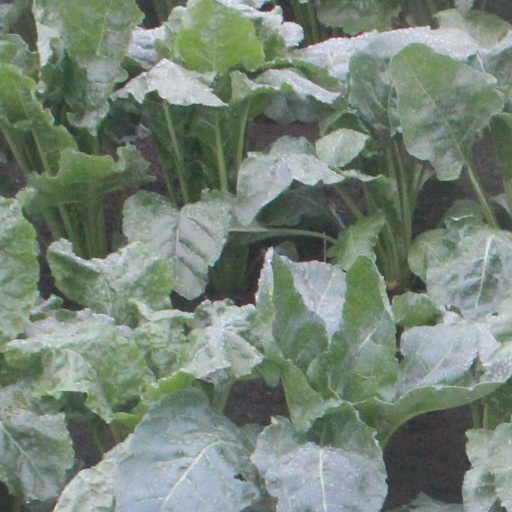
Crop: sugar beet